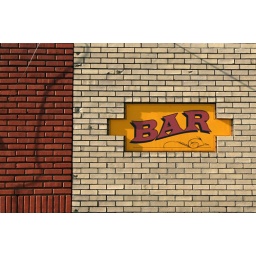
On the 2nd floor of a building in Manhattan, KS